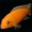
Label: aquarium_fish